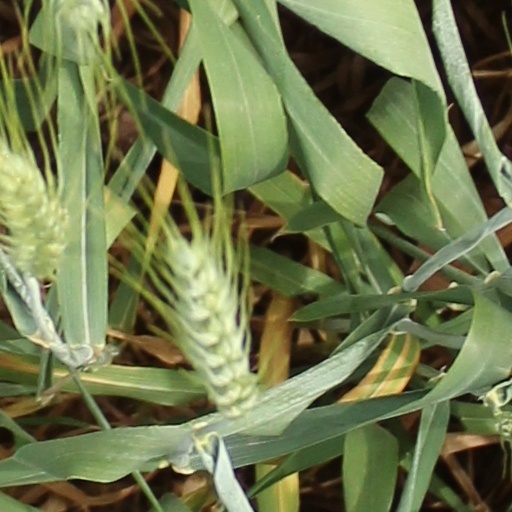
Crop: wheat